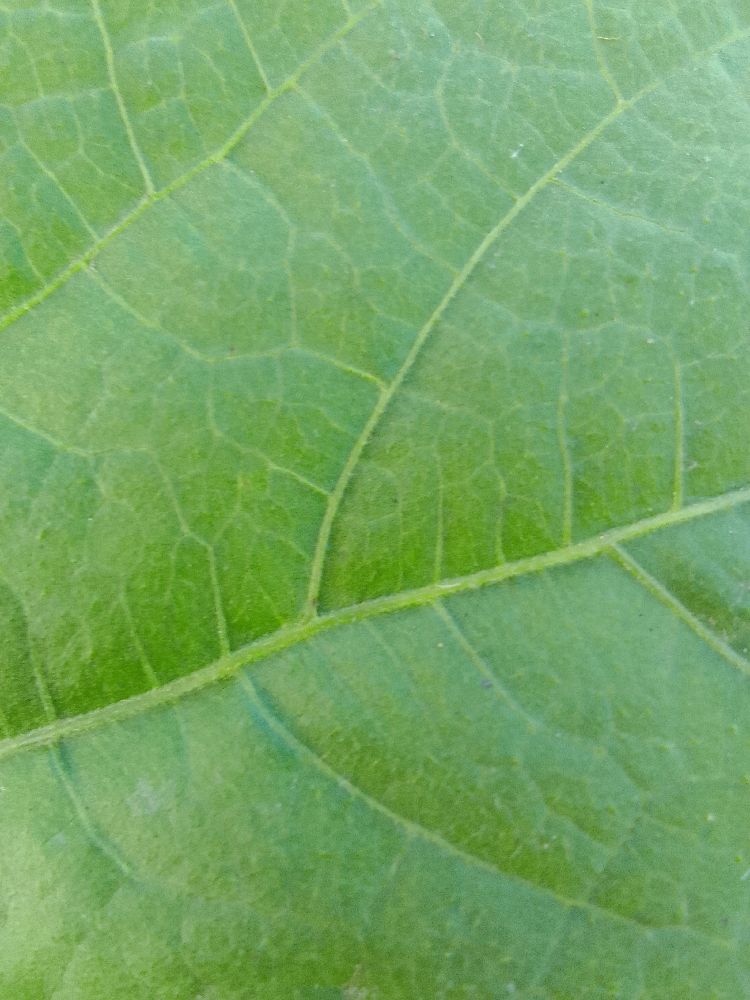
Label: healthy